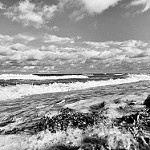
Label: sea